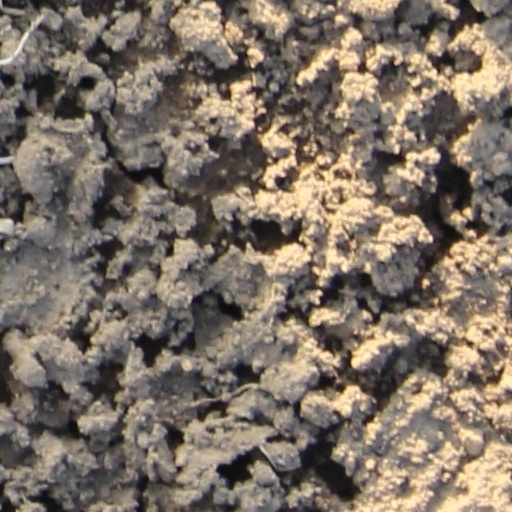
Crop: wheat